Ultraman Zero

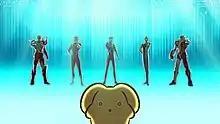
The Ultimate Force Zero meets Wooser in episode 1, season 3 of "Wooser's Hand-to-Mouth Life".

According to an interview with Famitsu, Mamoru stated that "I was honestly surprised! At last I have become an Ultraman (laughs)". He reminisces his days as a child watching the Ultra Series during summer breaks but unfortunately wasn't able to watch the entire series. His favorite Ultra Series is "Ultra Seven" and "Ultraman Taro", as well as finding the chibi characters of "Ultra Series" (such as those from "Ultraman Kids") quite interesting. He is also impressed by how Zero's design armed with two Eye Sluggers and that the Ultra Warrior's fighting skill involves speed and space martial arts movements. In a 2013 interview with Susumu Kurobe (Shin Hayata/Ultraman's actor), he nominated Ultraman Zero as his favorite Ultra Warrior.